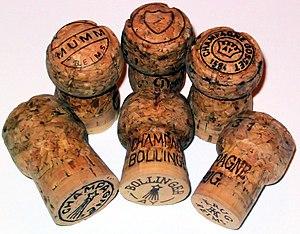
Le champagne, également appelé vin de Champagne, est un vin effervescent français protégé par une appellation d'origine contrôlée dont la réglementation a nécessité plusieurs siècles de gestation. Son nom vient de la Champagne, une région du nord-est de la France. La délimitation géographique, les cépages, les rendements et l'ensemble de l'élaboration du champagne sont les principales spécificités de l'appellation.
Le cava est un vin mousseux produit en Catalogne mais aussi à Requena et Cheste, Haro et Grávalos, Mendavia, en Estrémadure, en Aragon et à Aranda de Duero. Élaboré selon la méthode traditionnelle, le cava présente des caractéristiques gustatives différentes de celles d’autres vins effervescents élaborés selon cette même méthode, tels que le vin de Champagne.